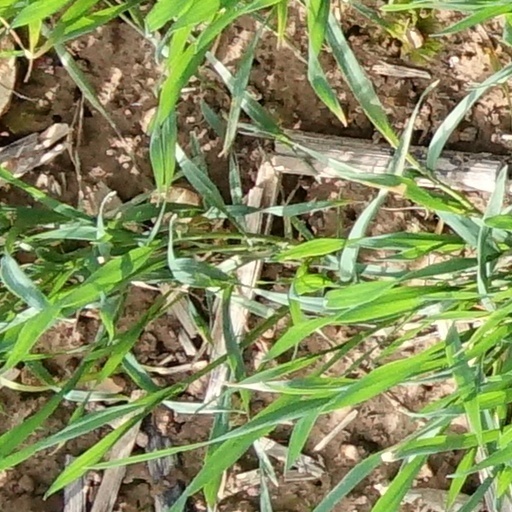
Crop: wheat